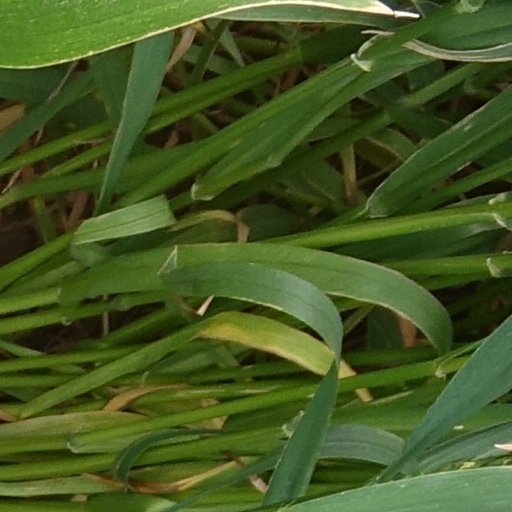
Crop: wheat